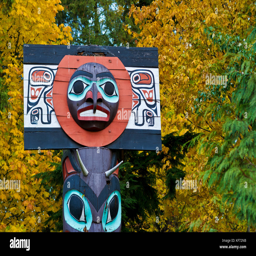
colourful native totem pole in the autumn